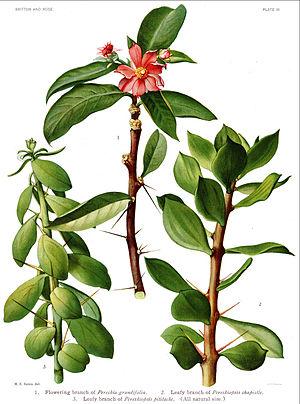
Pereskia est un genre de cactus.